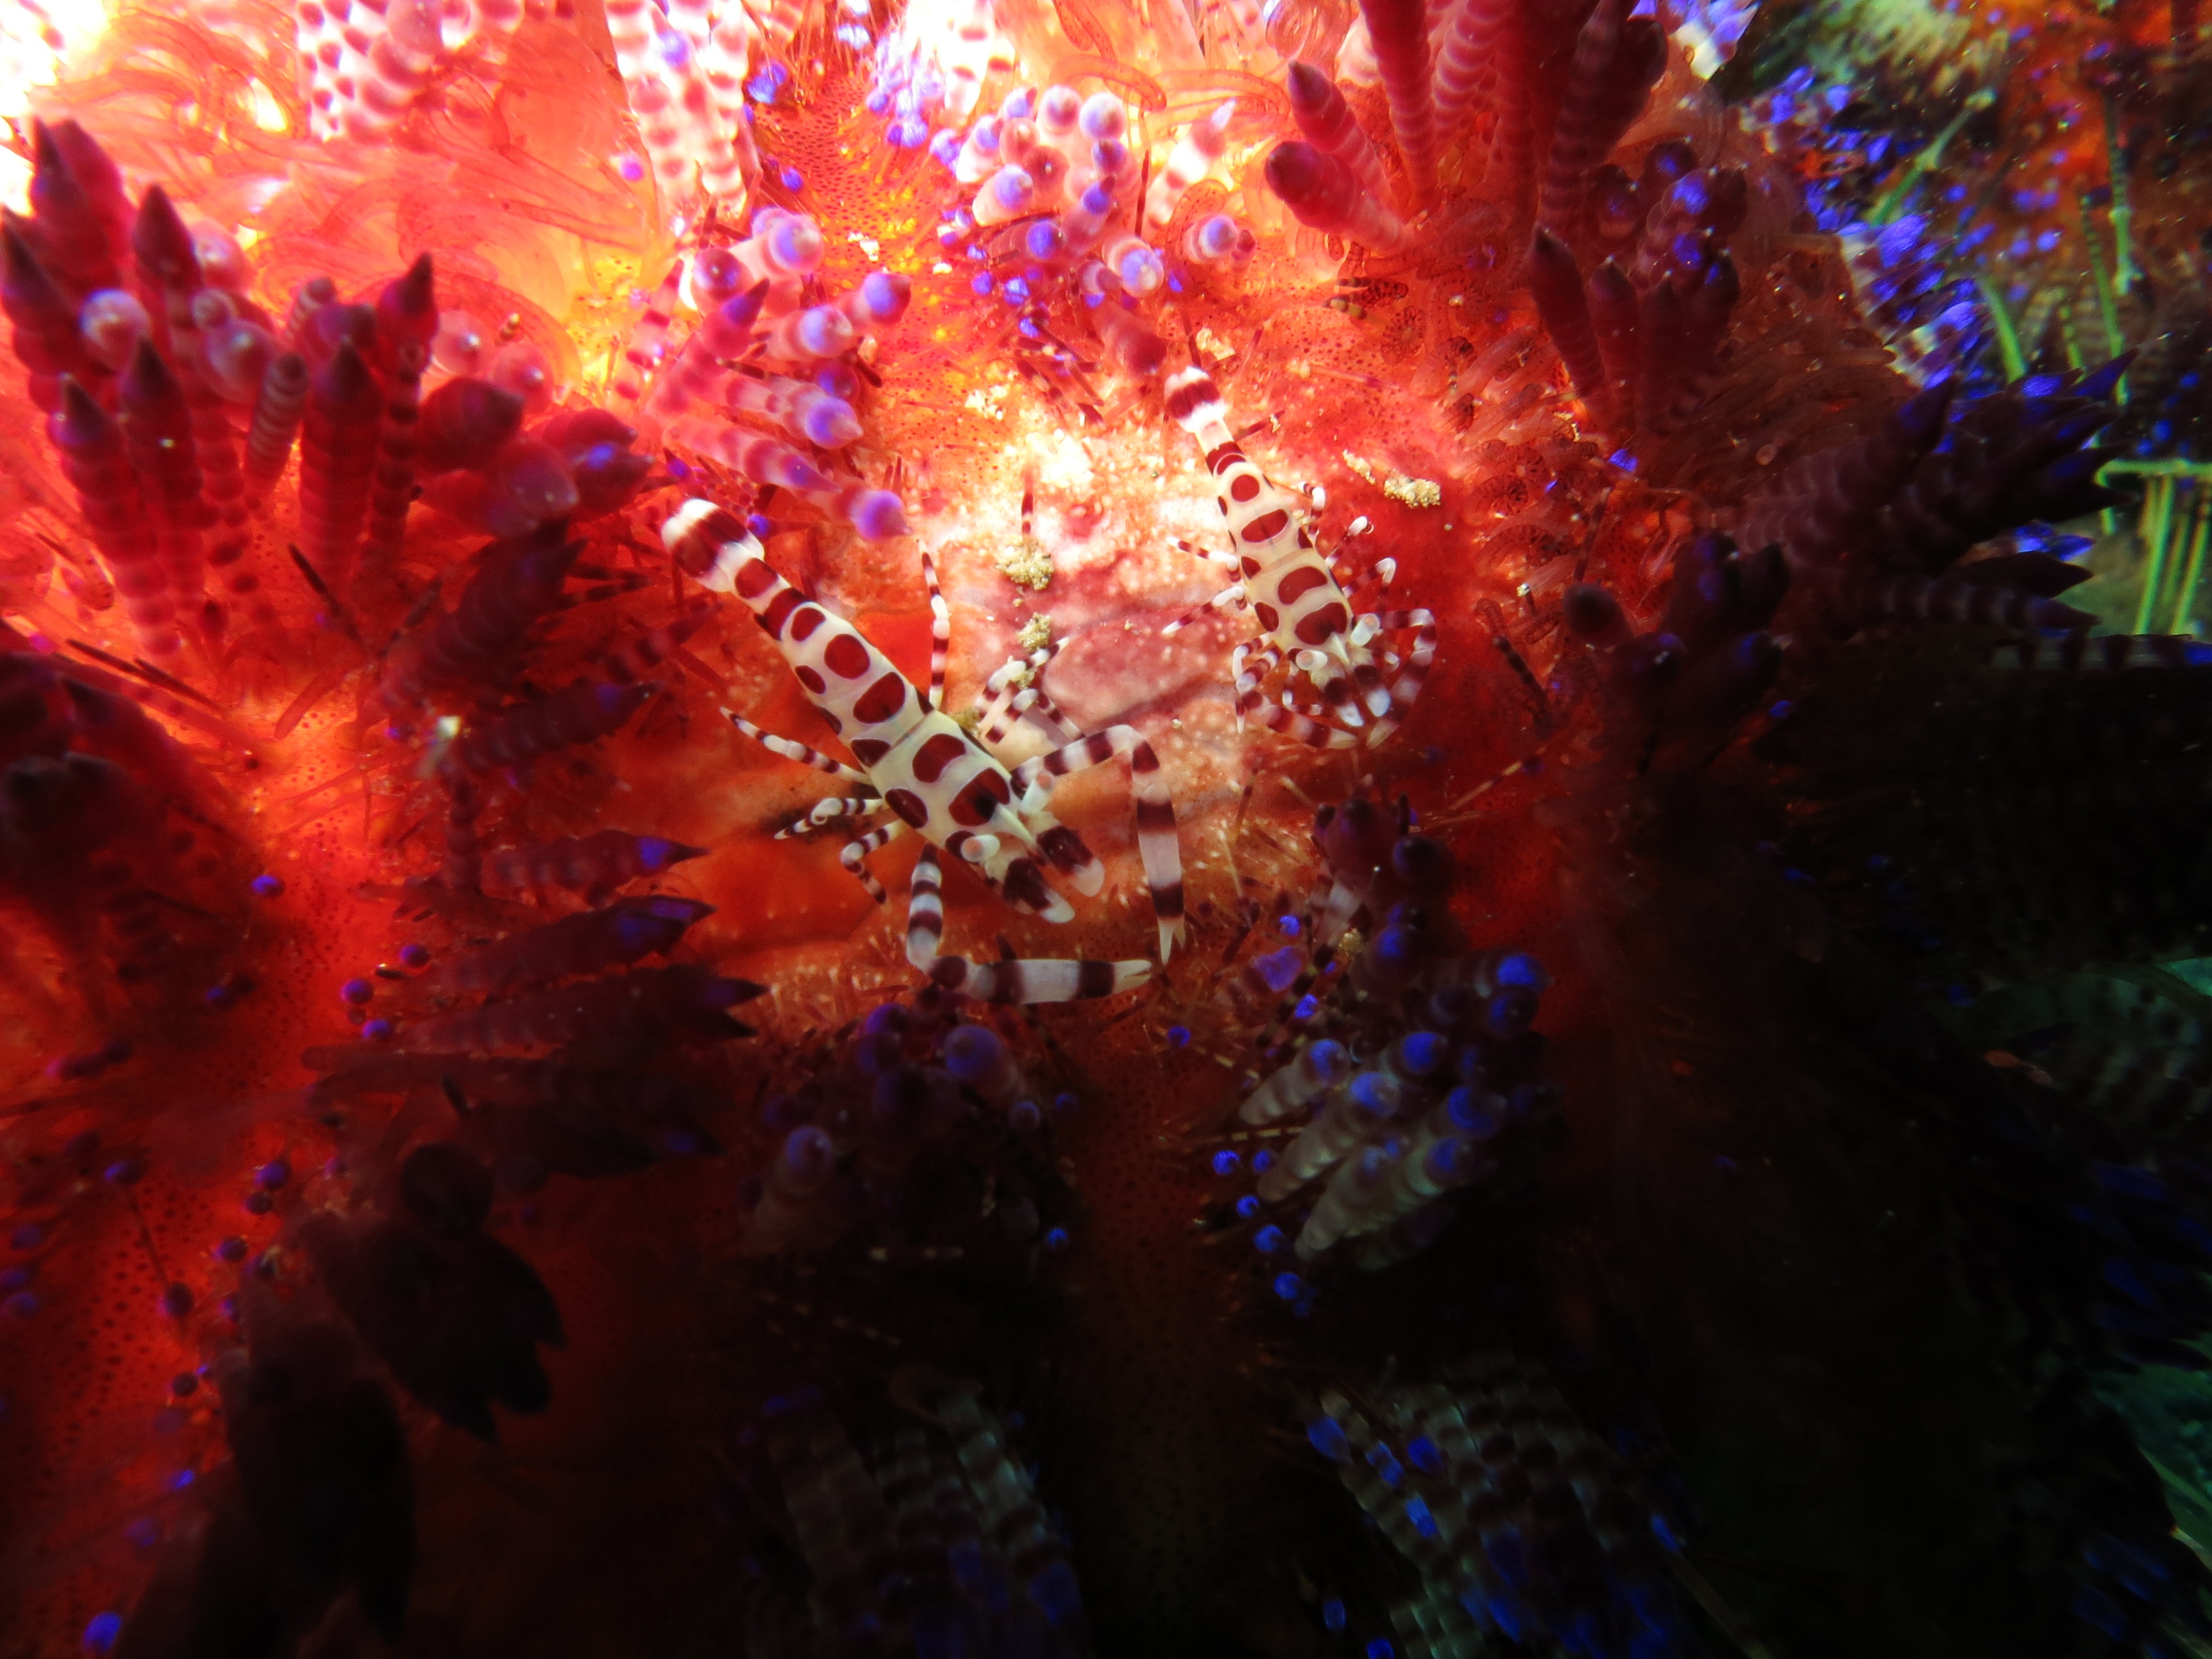
nature, ocean, animal, underwater, color, macro, fire, coral, coral reef, invertebrate, marine life, reef, shrimp, living, marine, pacific, indonesia, scuba, symbiosis, sea water, camouflaged, urchin, scuba diving, underwater photography, marine biology, marine invertebrates, coleman's shrimp, commensal shrimp, symbiotic relationship, indo pacific, periclimenes colemani, colemani, colemans, partner shrimp